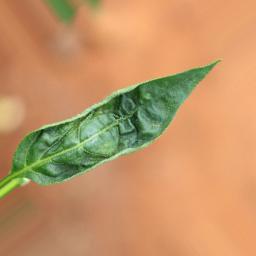
Label: mites_and_trips